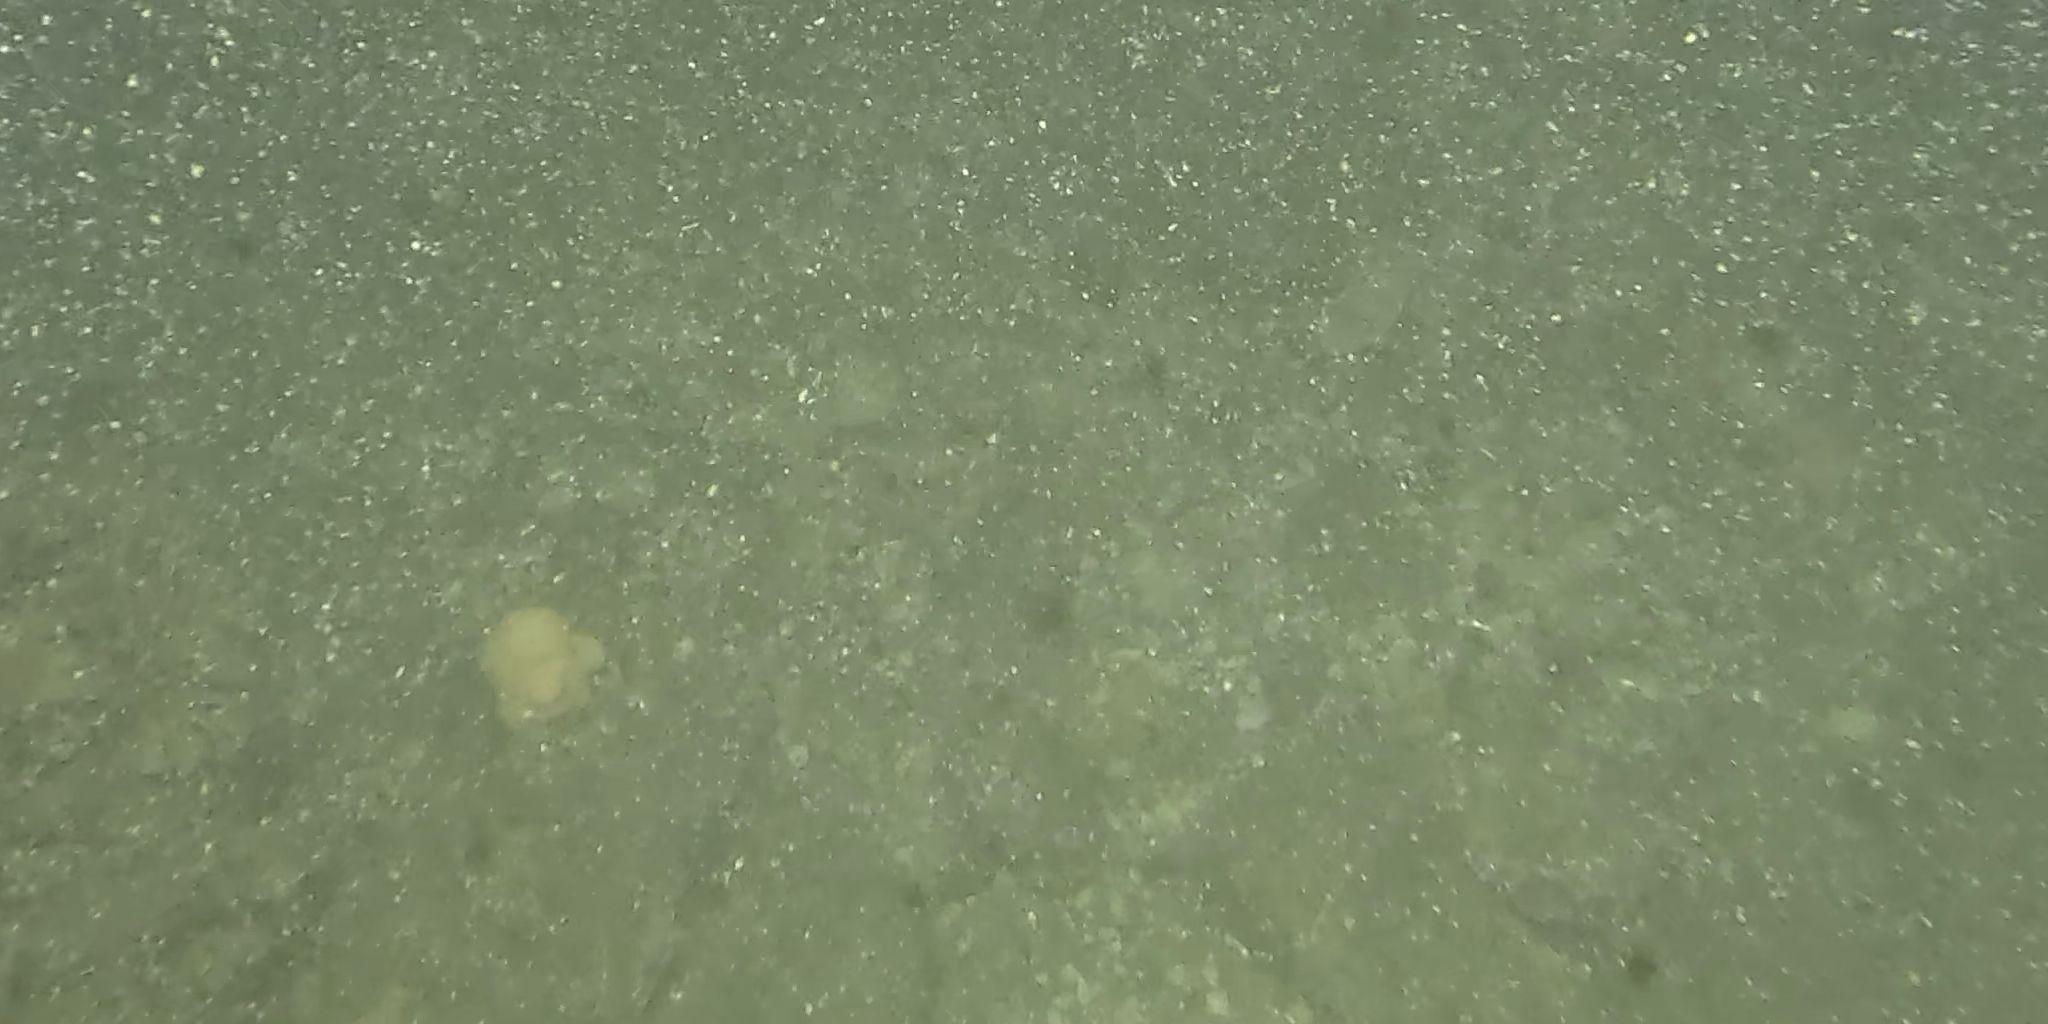
Seabed habitat: stone